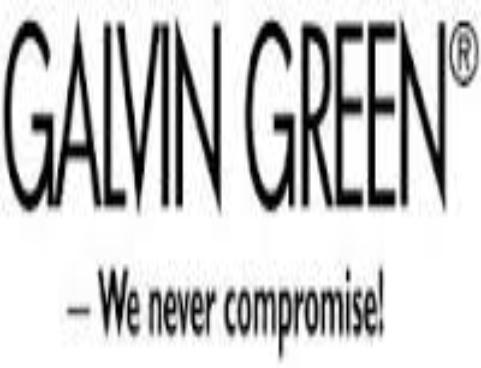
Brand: Galvin Green
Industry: Clothes